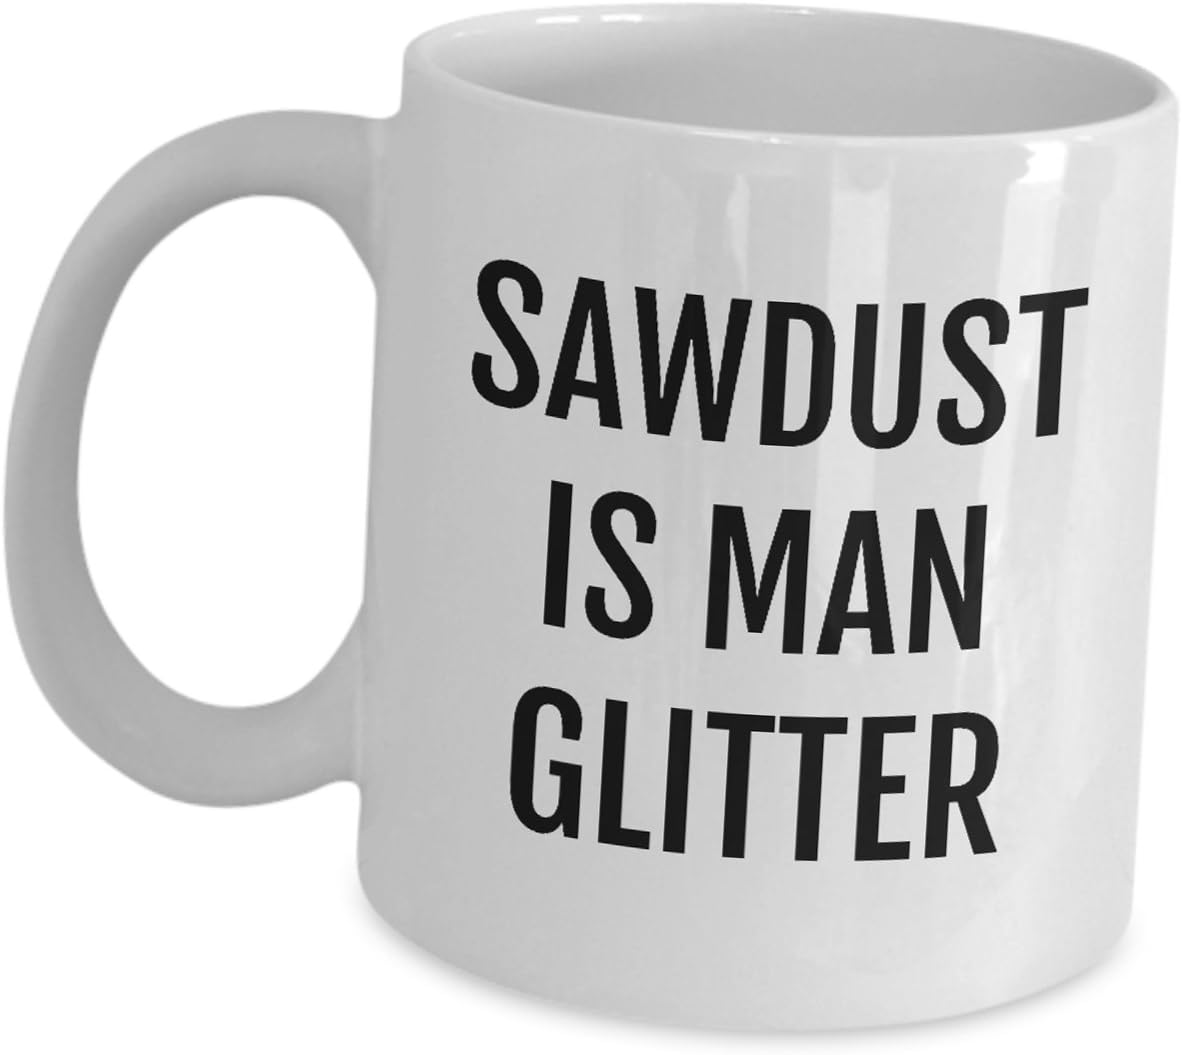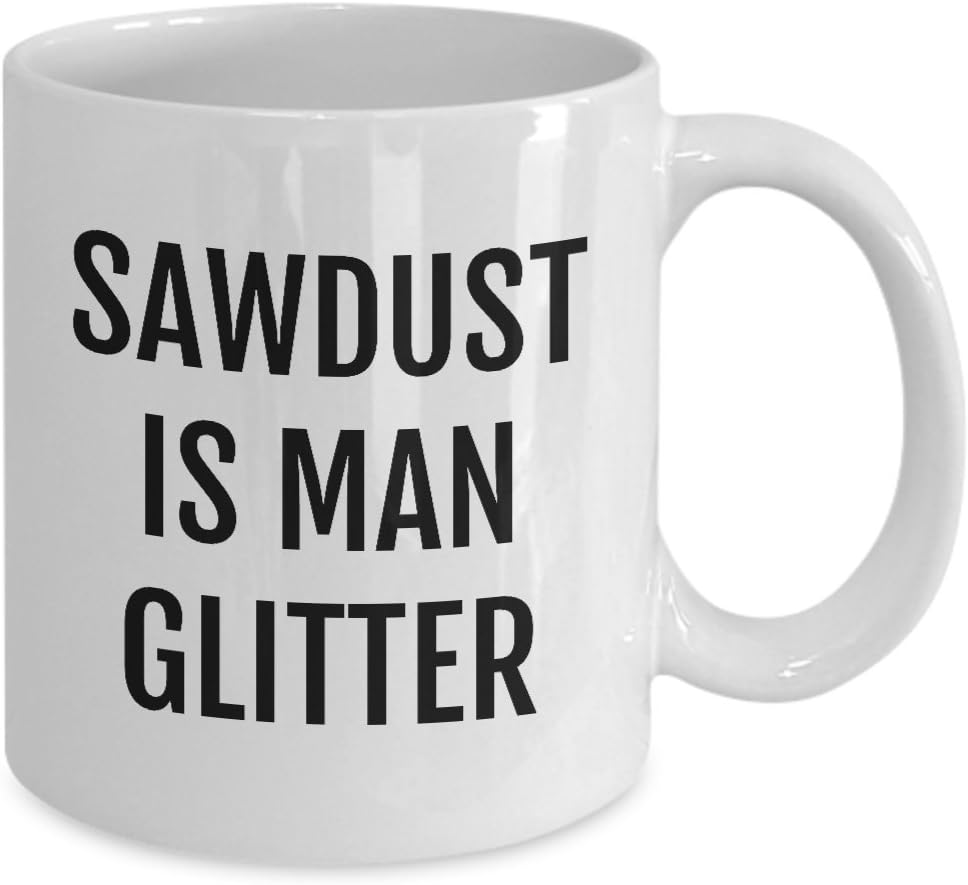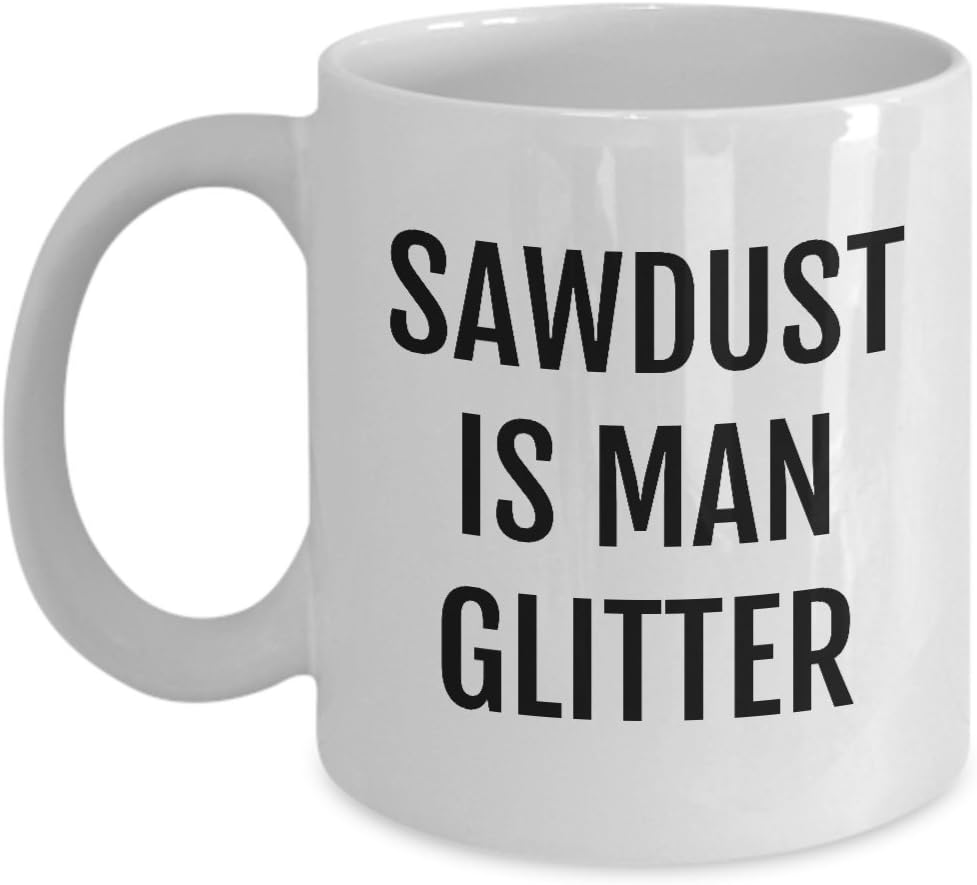
Carpenter Coffee Mug Woodworker - Sawdust Is Man Glitter - Funny Cute Tea Cup As Seen On Shirts For Men Gag Tradesman Contractor Builder Construction Contractor DIY Enthusiast
Category: Amazon Home
These Ceramic Coffee Mugs are safe from lead and cadmium and are all Prop 65 certified. The mugs are crafted from the highest grade ceramic. They're made with high quality Orca coating, and Orca is known for being the best quality you can get.   The dimensions for these 11 oz mugs are approximately 3.12" across top and bottom and 3.75" high.   Designs are printed and sublimated.   *Please Note: These are custom-made; slight variations are possible.   The perfect Ceramic Cup for yourself or for your special loved ones!
Features: Ceramic coffee mug for coffee and tea lovers, crafted at a leading facility with the highest grade ceramic | Design is printed and sublimated on both sides so it doesn't matter if you're right or left handed | The highest quality printing possible is used, so it will never fade no matter how many times you wash it | These 11oz mugs are dishwasher and microwave safe | This high quality coffee tea cup makes a perfect gift for everyone and can be used all year round